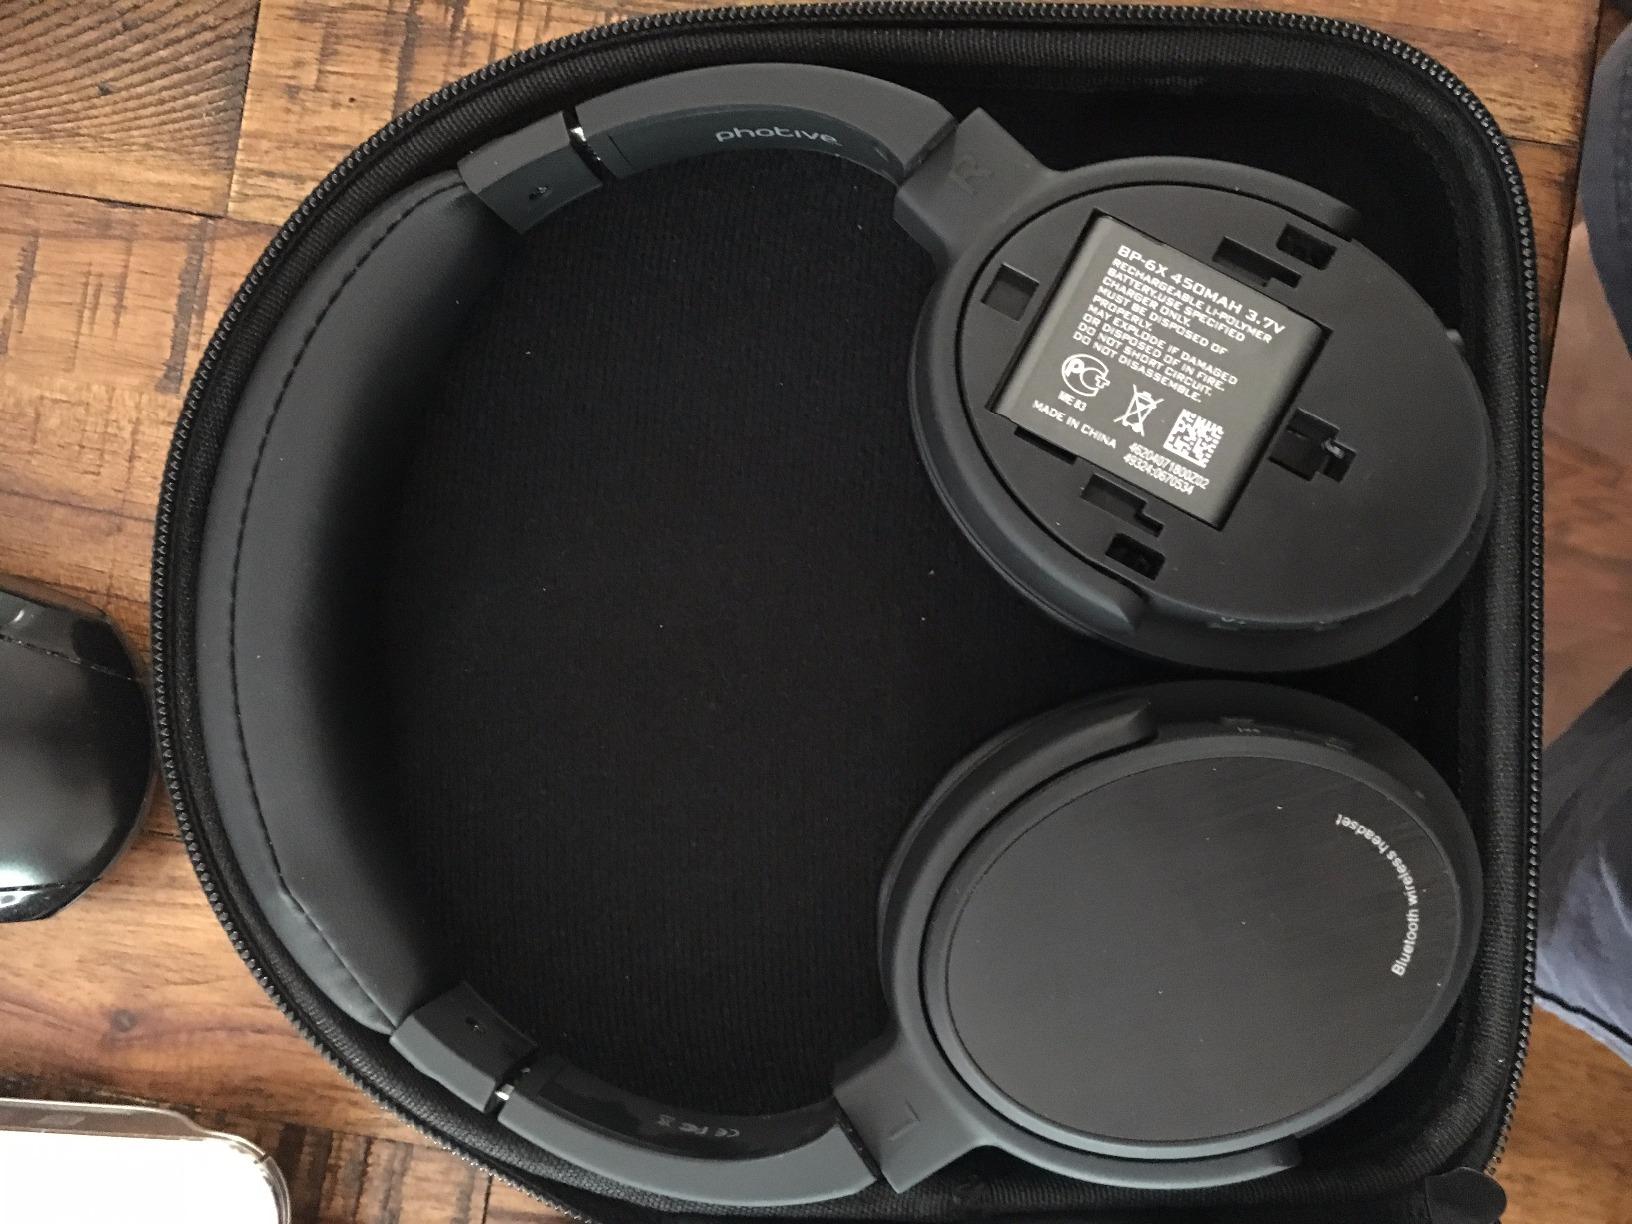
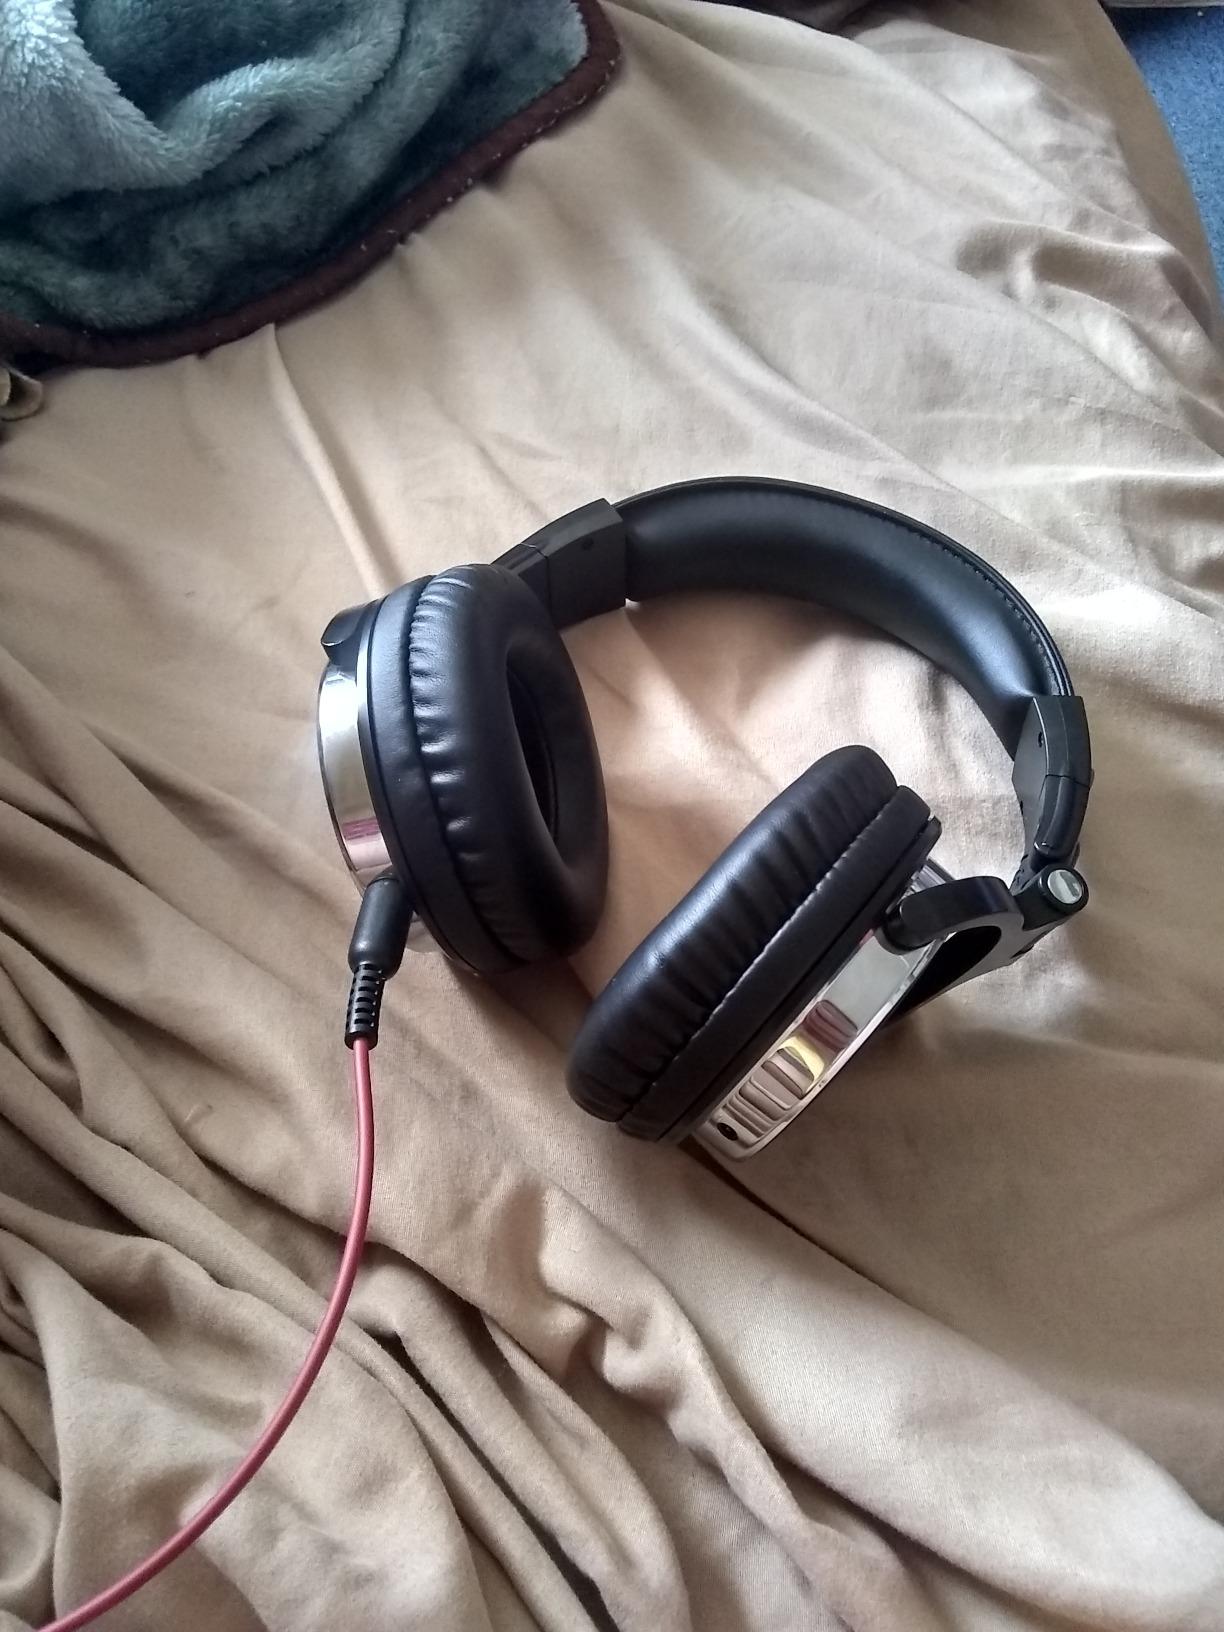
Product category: headphones
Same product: no